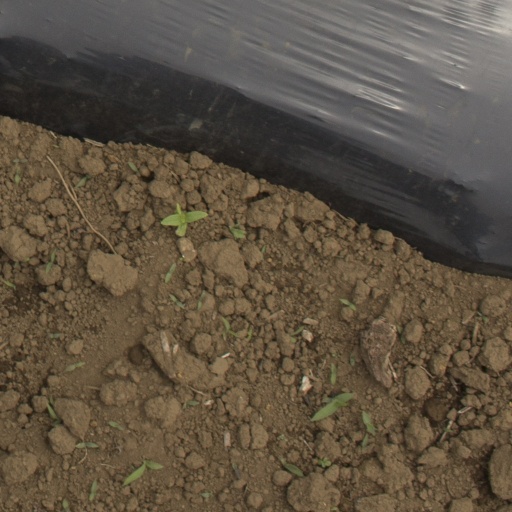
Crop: Jerusalem artichoke